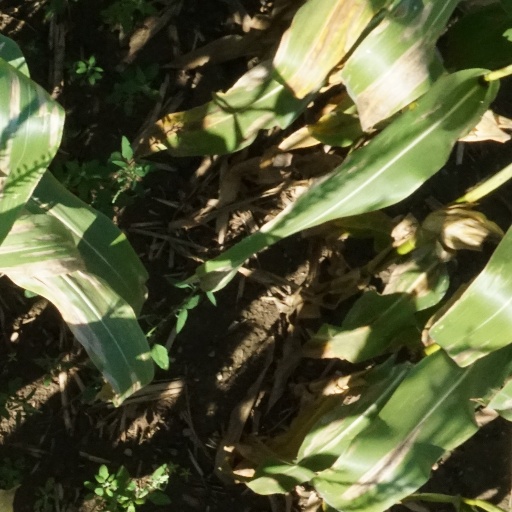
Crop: maize; corn